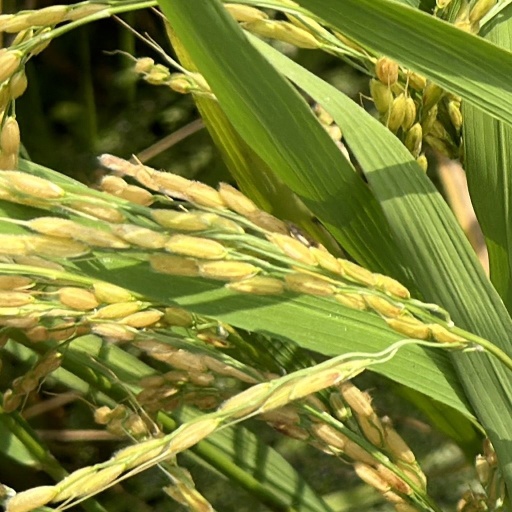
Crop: rice